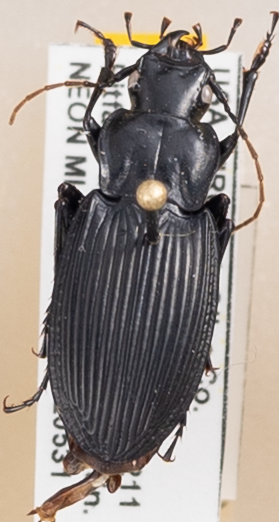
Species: Dicaelus teter
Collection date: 2022-05-31
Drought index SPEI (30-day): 0.47
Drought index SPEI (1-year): -0.71
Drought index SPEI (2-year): -0.1